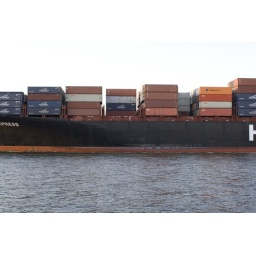
cargo ship heading up river in savannah, ga